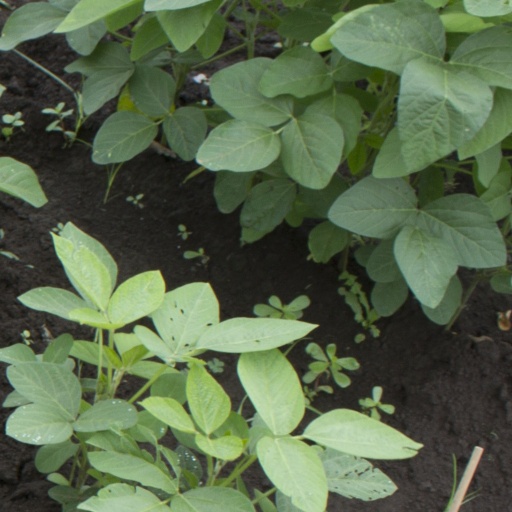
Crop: soybean